Humbert I of Viennois

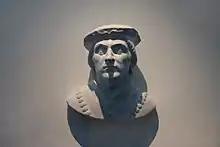
Bust of Humbert I

Humbert I of Viennois (c. 1240 – 12 April 1307) was baron of la Tour-du-Pin and then also became, by his marriage, dauphin of Viennois. He was the son of Albert III, baron of la Tour-du-Pin, and of Béatrice de Coligny (herself the daughter of Hugh I, lord of Coligny and of Béatrice d'Albon, dauphine of Viennois).